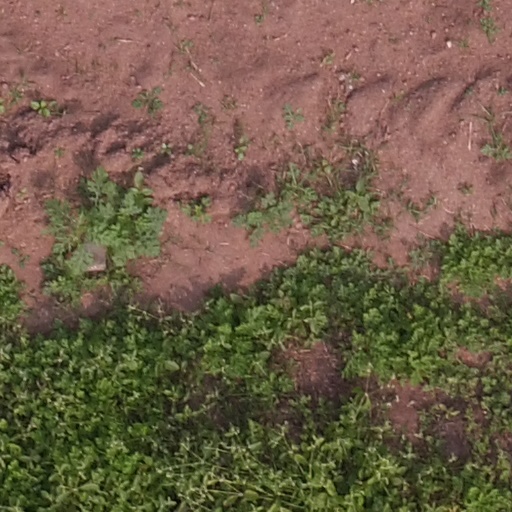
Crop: maize; corn